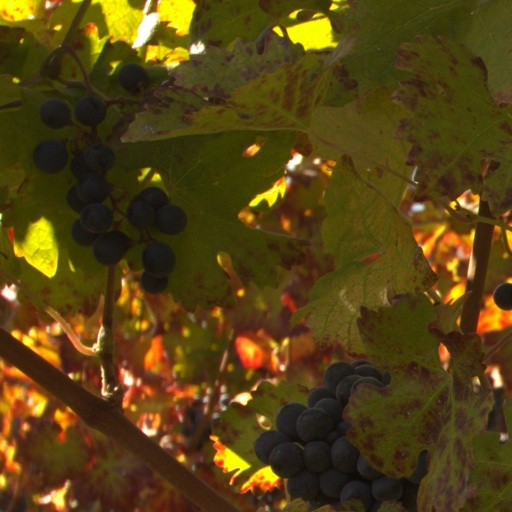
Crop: grape